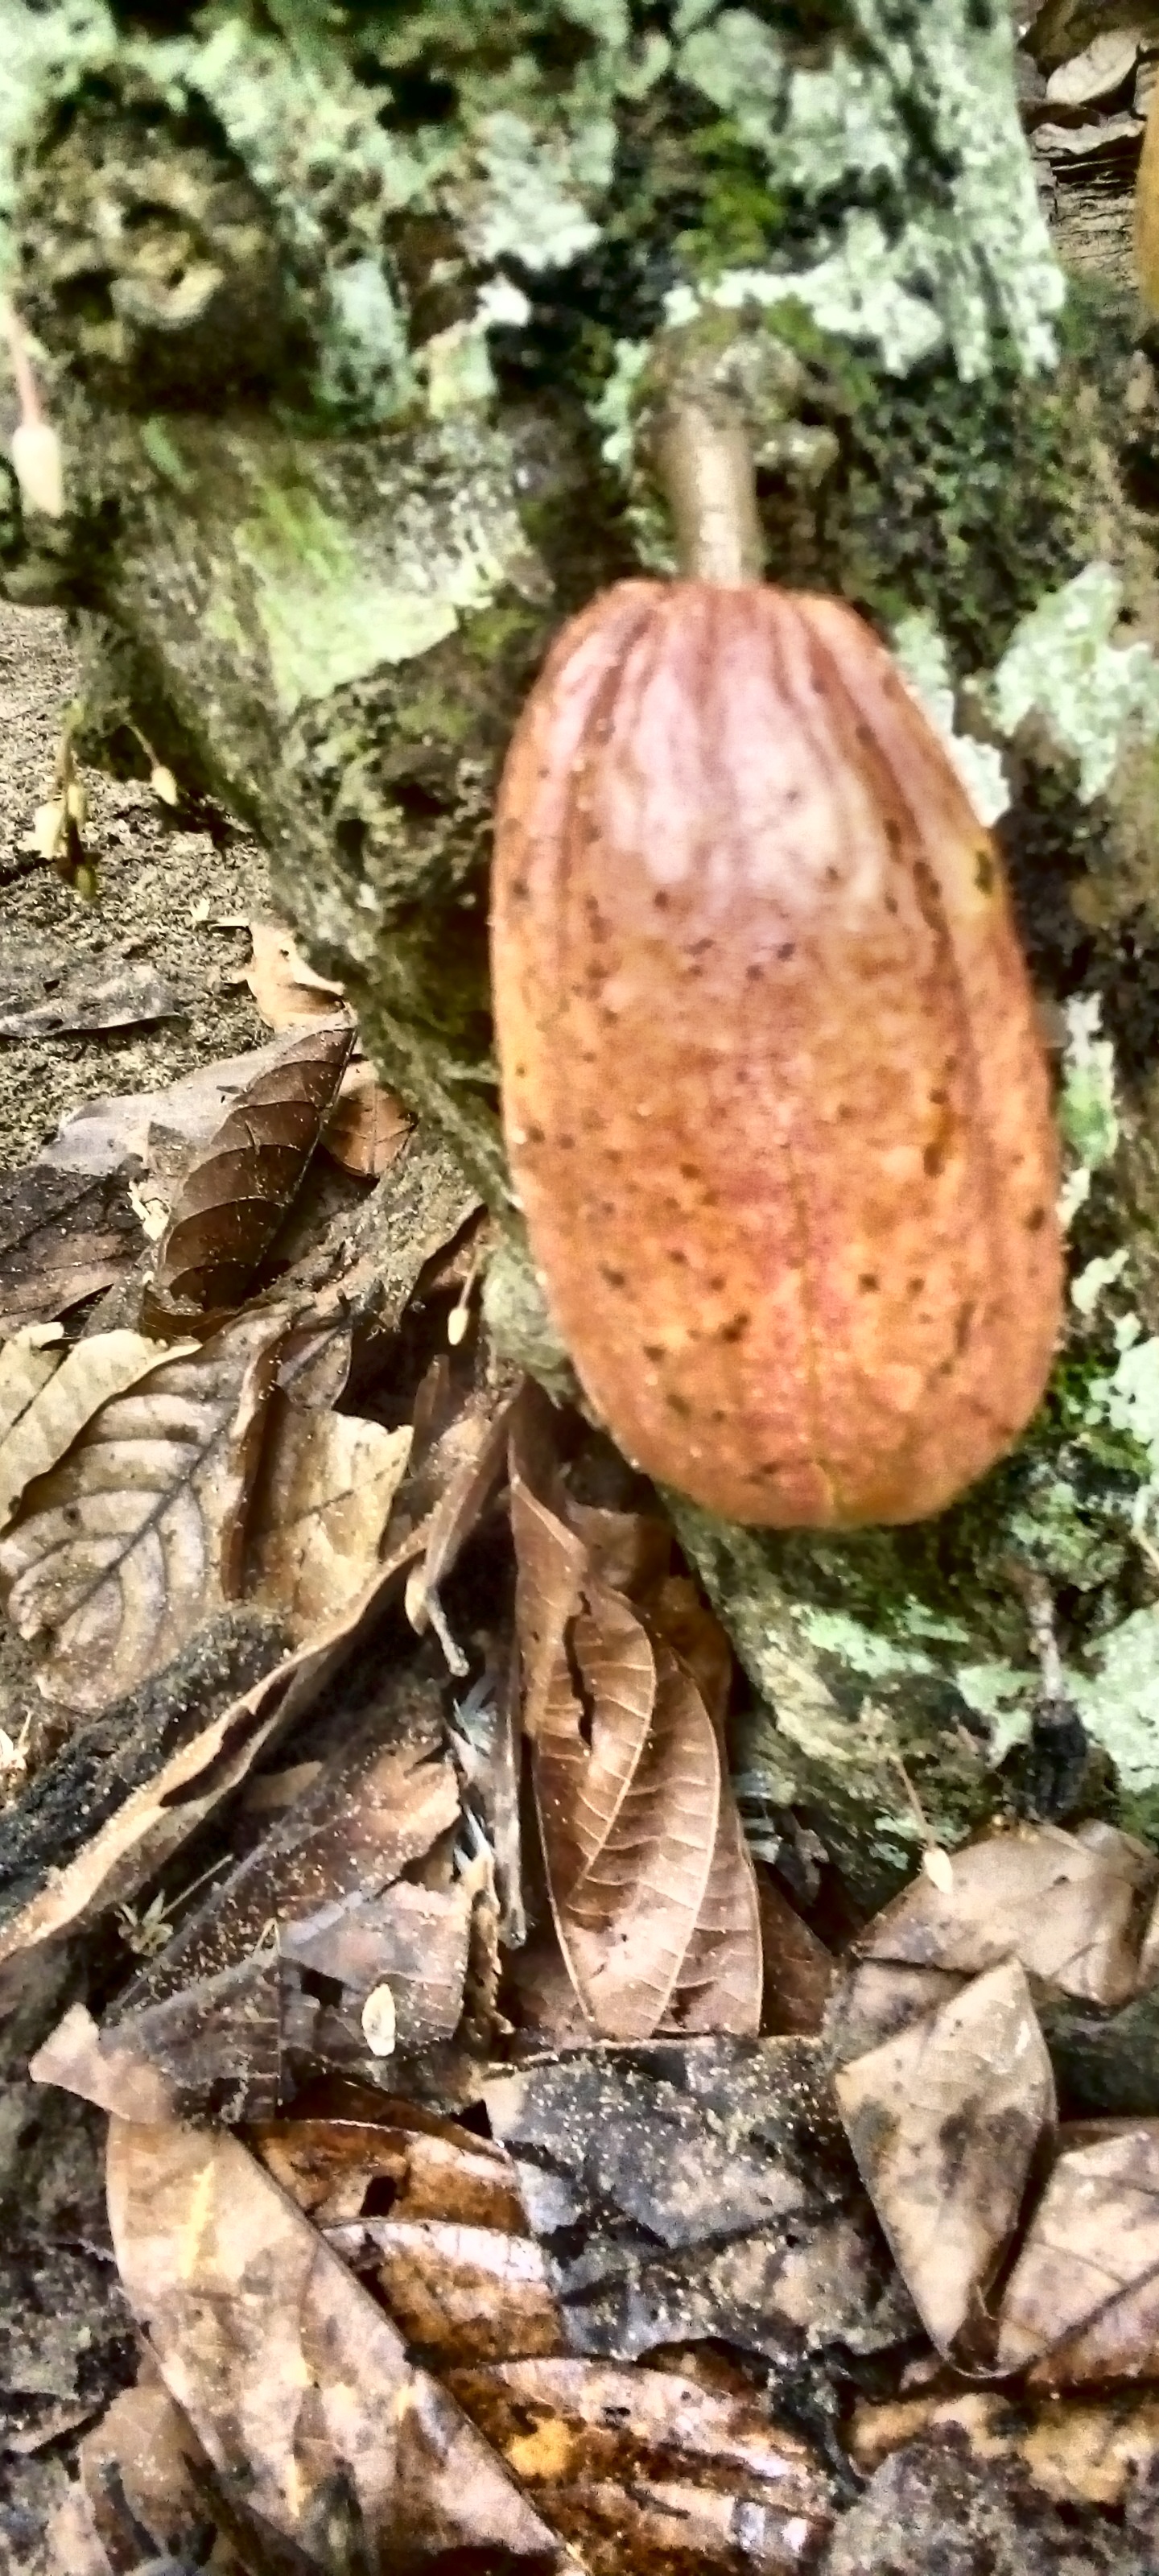
Maturity: mature
Variety: Amelonado